Christians Plejehus

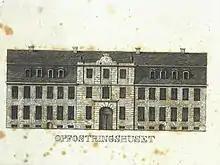
Opfostringshuset, 1932

When Christians Plejehus moved to Sølvgade in 1776, its old buildings in Store Kongensgade were taken over by the Royal Orphanage. The property was listed in the new cadastre of 1806 as No. 269 in St. Ann's East Quarter.